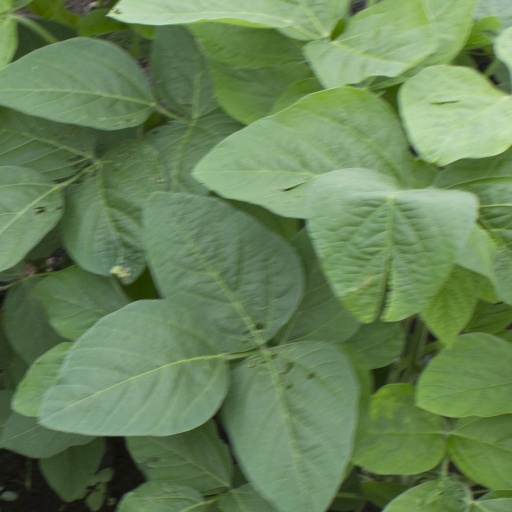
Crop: soybean